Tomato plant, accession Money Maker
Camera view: vertical (180 deg); turntable rotation: 30 degrees
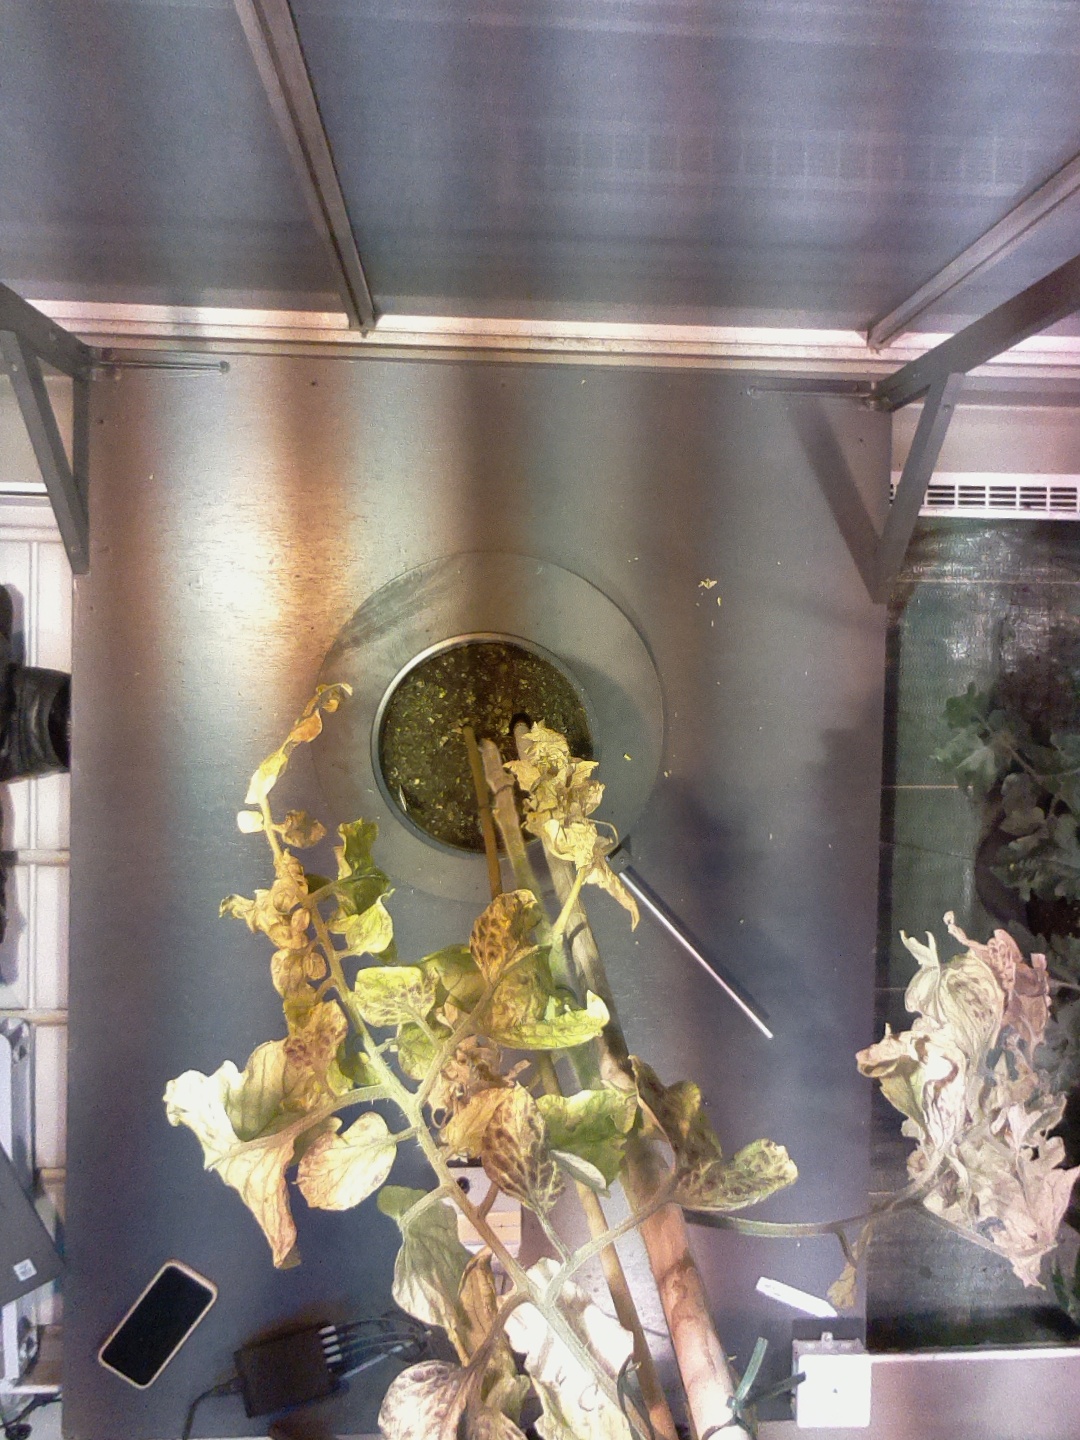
BBCH growth stage 88: 80%-90% of fruits show typical fully ripe color